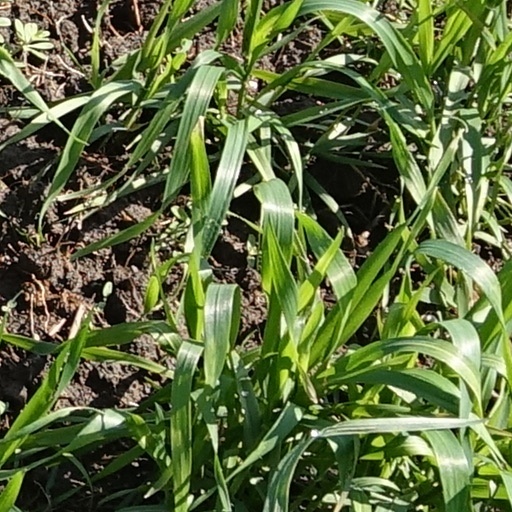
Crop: wheat